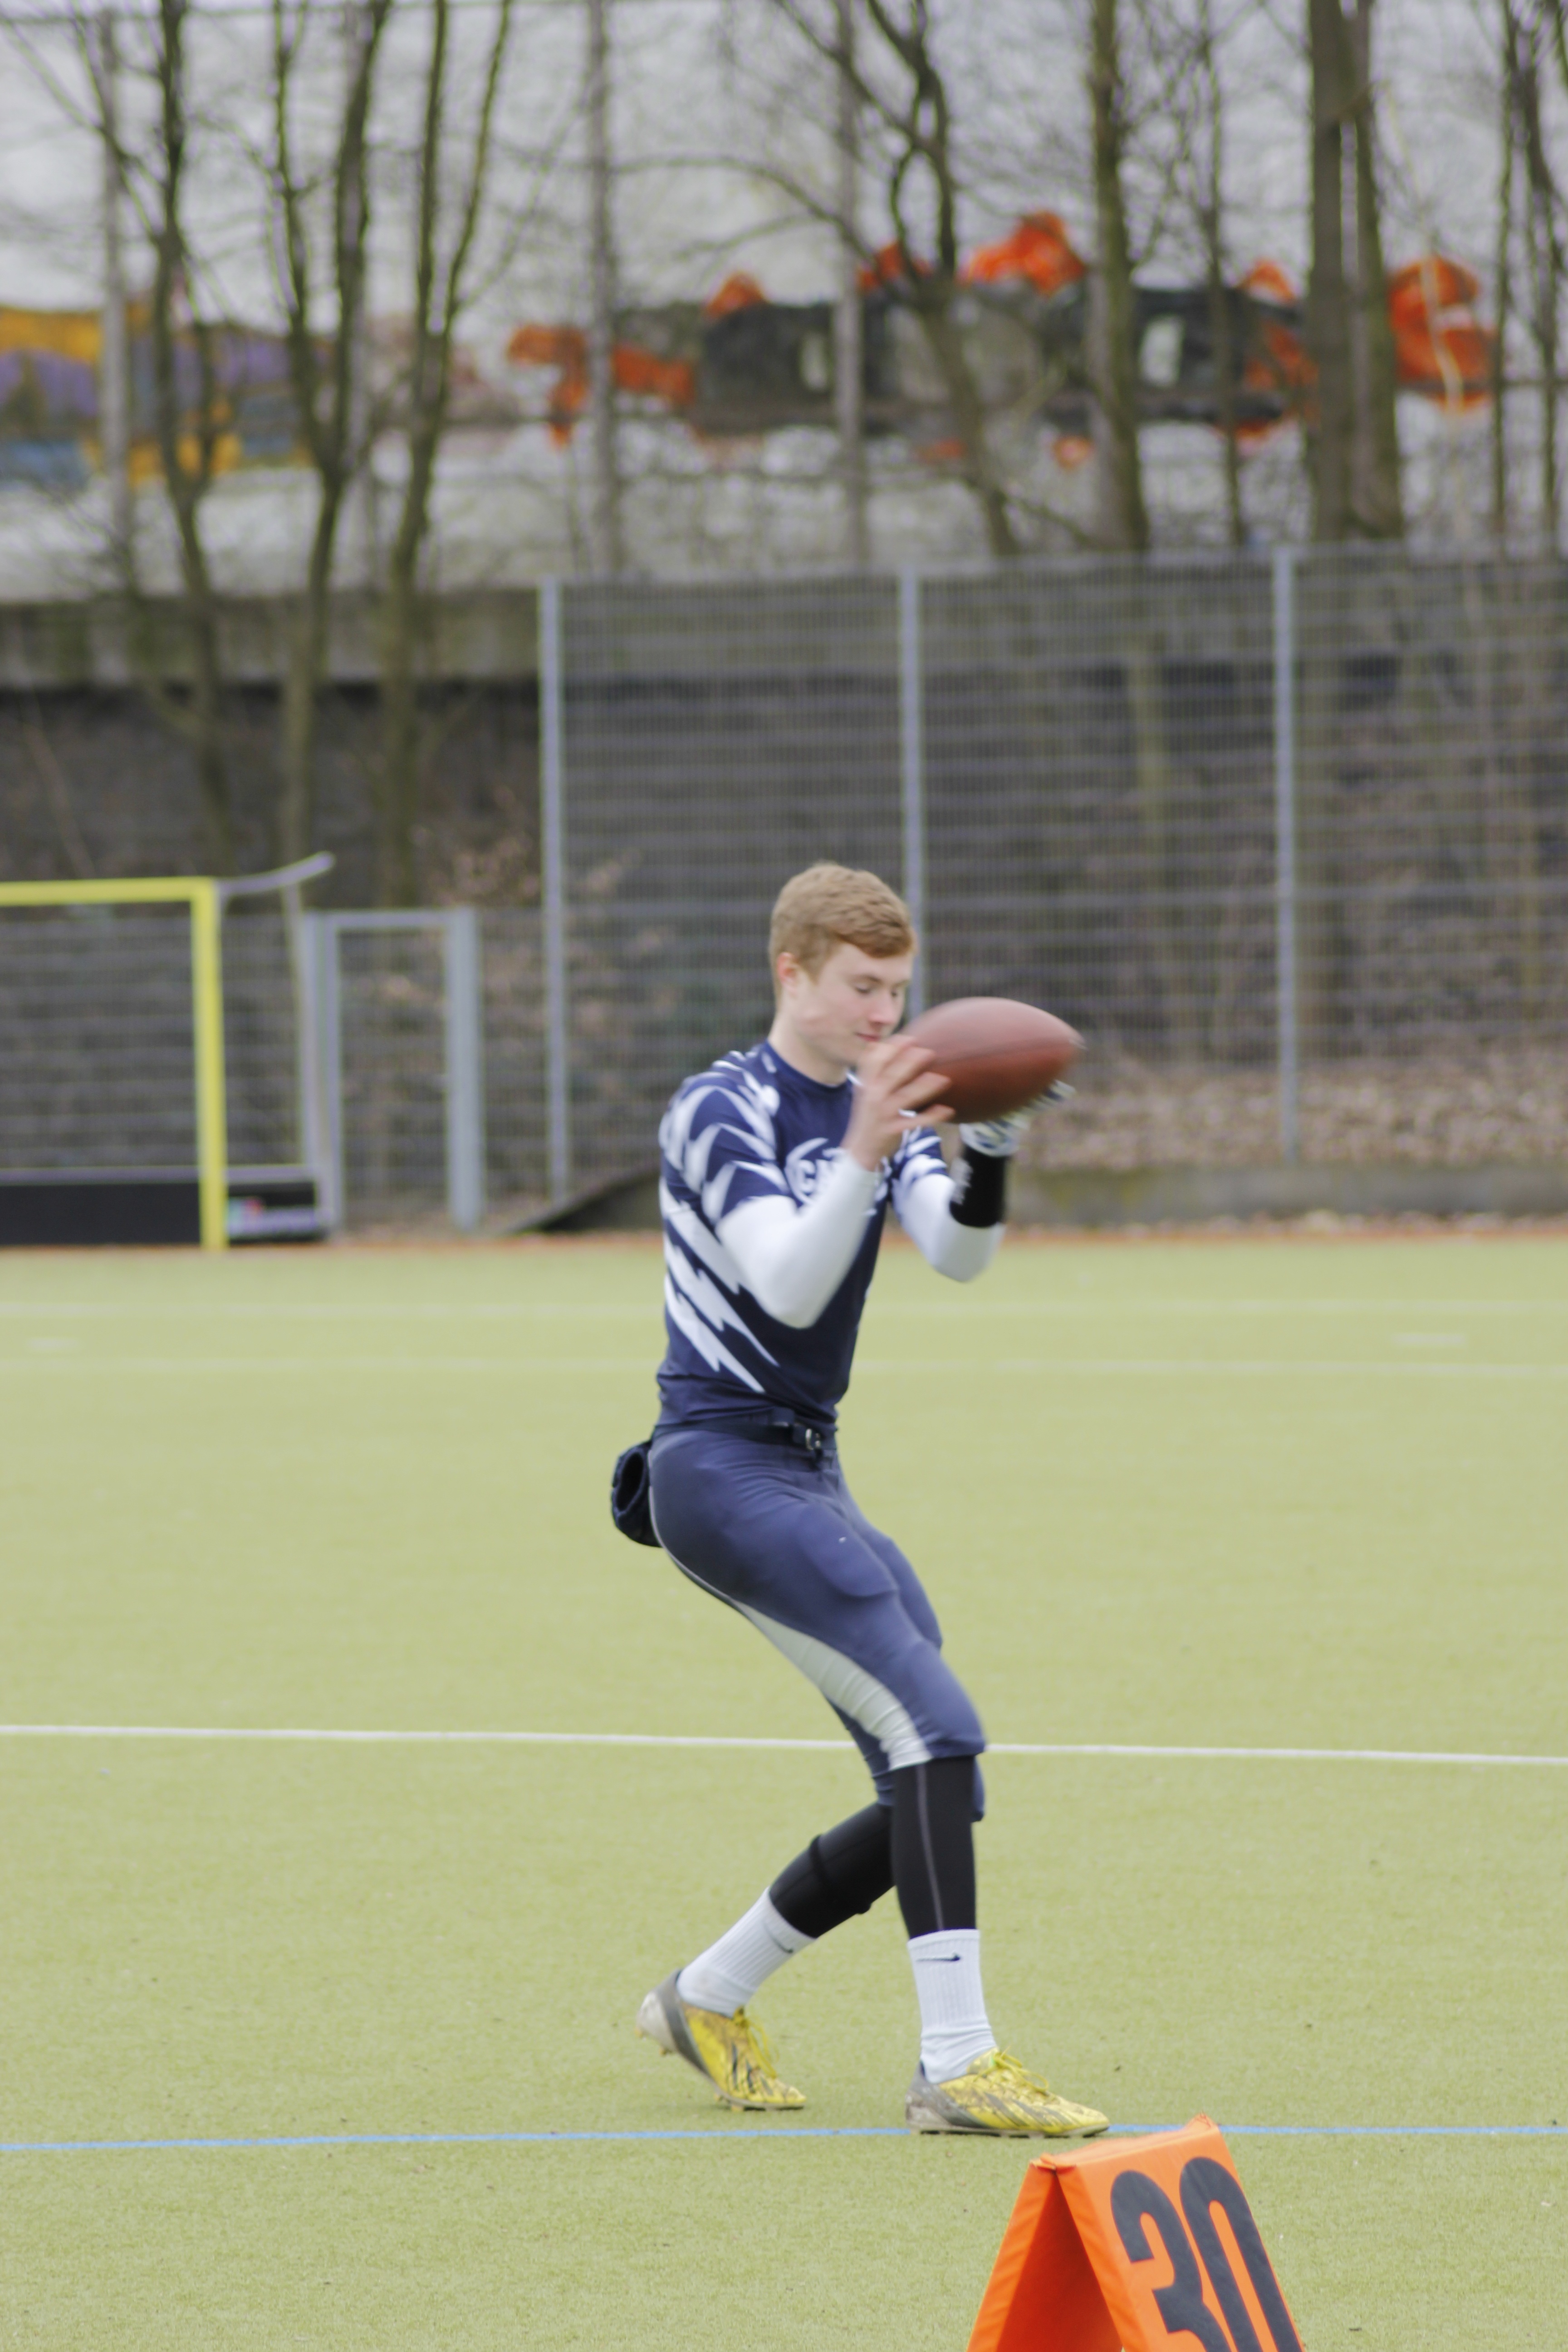
training, soccer, football, player, sports, tournament, cadet, bochum, ball game, competition event